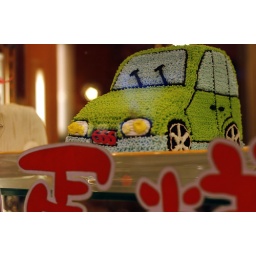
This was in the window in a bakery at a night market we went to in Taichung.